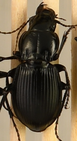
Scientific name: Cyclotrachelus torvus
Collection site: Northern Great Plains Research Laboratory NEON (NOGP), plot NOGP_007